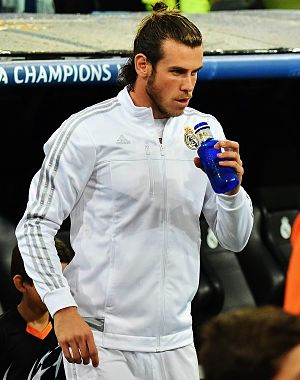
Gareth Bale
Gareth Frank Bale er en walisisk professionel fodboldspiller, der spiller for den spanske klub Real Madrid C.F.. Han har tidligere spillet for engelske Tottenham Hotspur, hvor han kom til klubben fra Southampton som 18-årig.